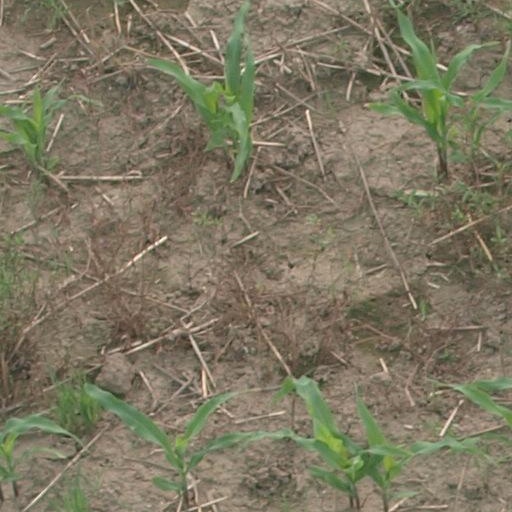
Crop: maize; corn